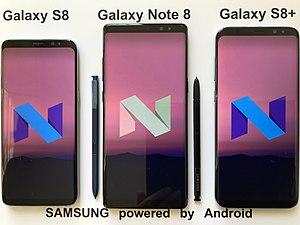
Android Nougat est la version 7.x du système d'exploitation mobile Android développé par Google. Elle est disponible depuis le mois d'août 2016. Elle est décrite par les niveaux d'API 24 et 25.